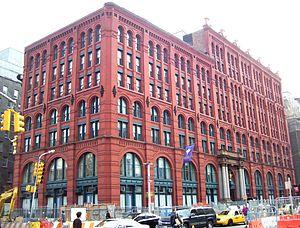
Le Puck Building occupe un bloc délimité par Lafayette Street, Houston street, Mulberry street et Jersey Street, dans l'arrondissement de Manhattan à New York. Cet exemple d'architecture néo-roman, conçu par Albert et Herman Wagner, a été bâti en 1885 et a connu une extension en 1893. Sur la façade du bâtiment sont représentées deux figurines dorées du personnage de Shakespeare, Puck.